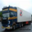
Label: truck